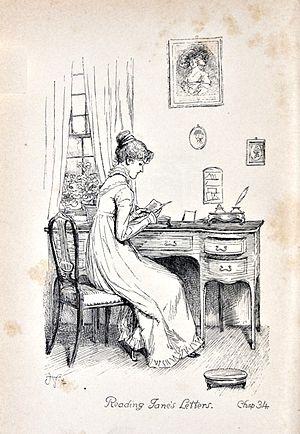
Miss Elizabeth Bennet est un personnage de fiction créé par la romancière anglaise Jane Austen, protagoniste de son roman le plus connu et le plus apprécié, Pride and Prejudice, paru en 1813. Elizabeth Bennet est parfois appelée Miss Eliza ou Eliza par ses connaissances, mais toujours Lizzy par sa famille.
Orgueil et Préjugés est un roman de la femme de lettres anglaise Jane Austen paru en 1813. Il est considéré comme l'une de ses œuvres les plus significatives et est aussi la plus connue du grand public.